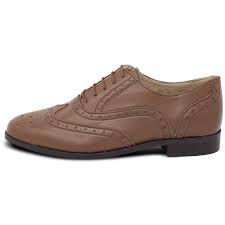
Label: Brogue